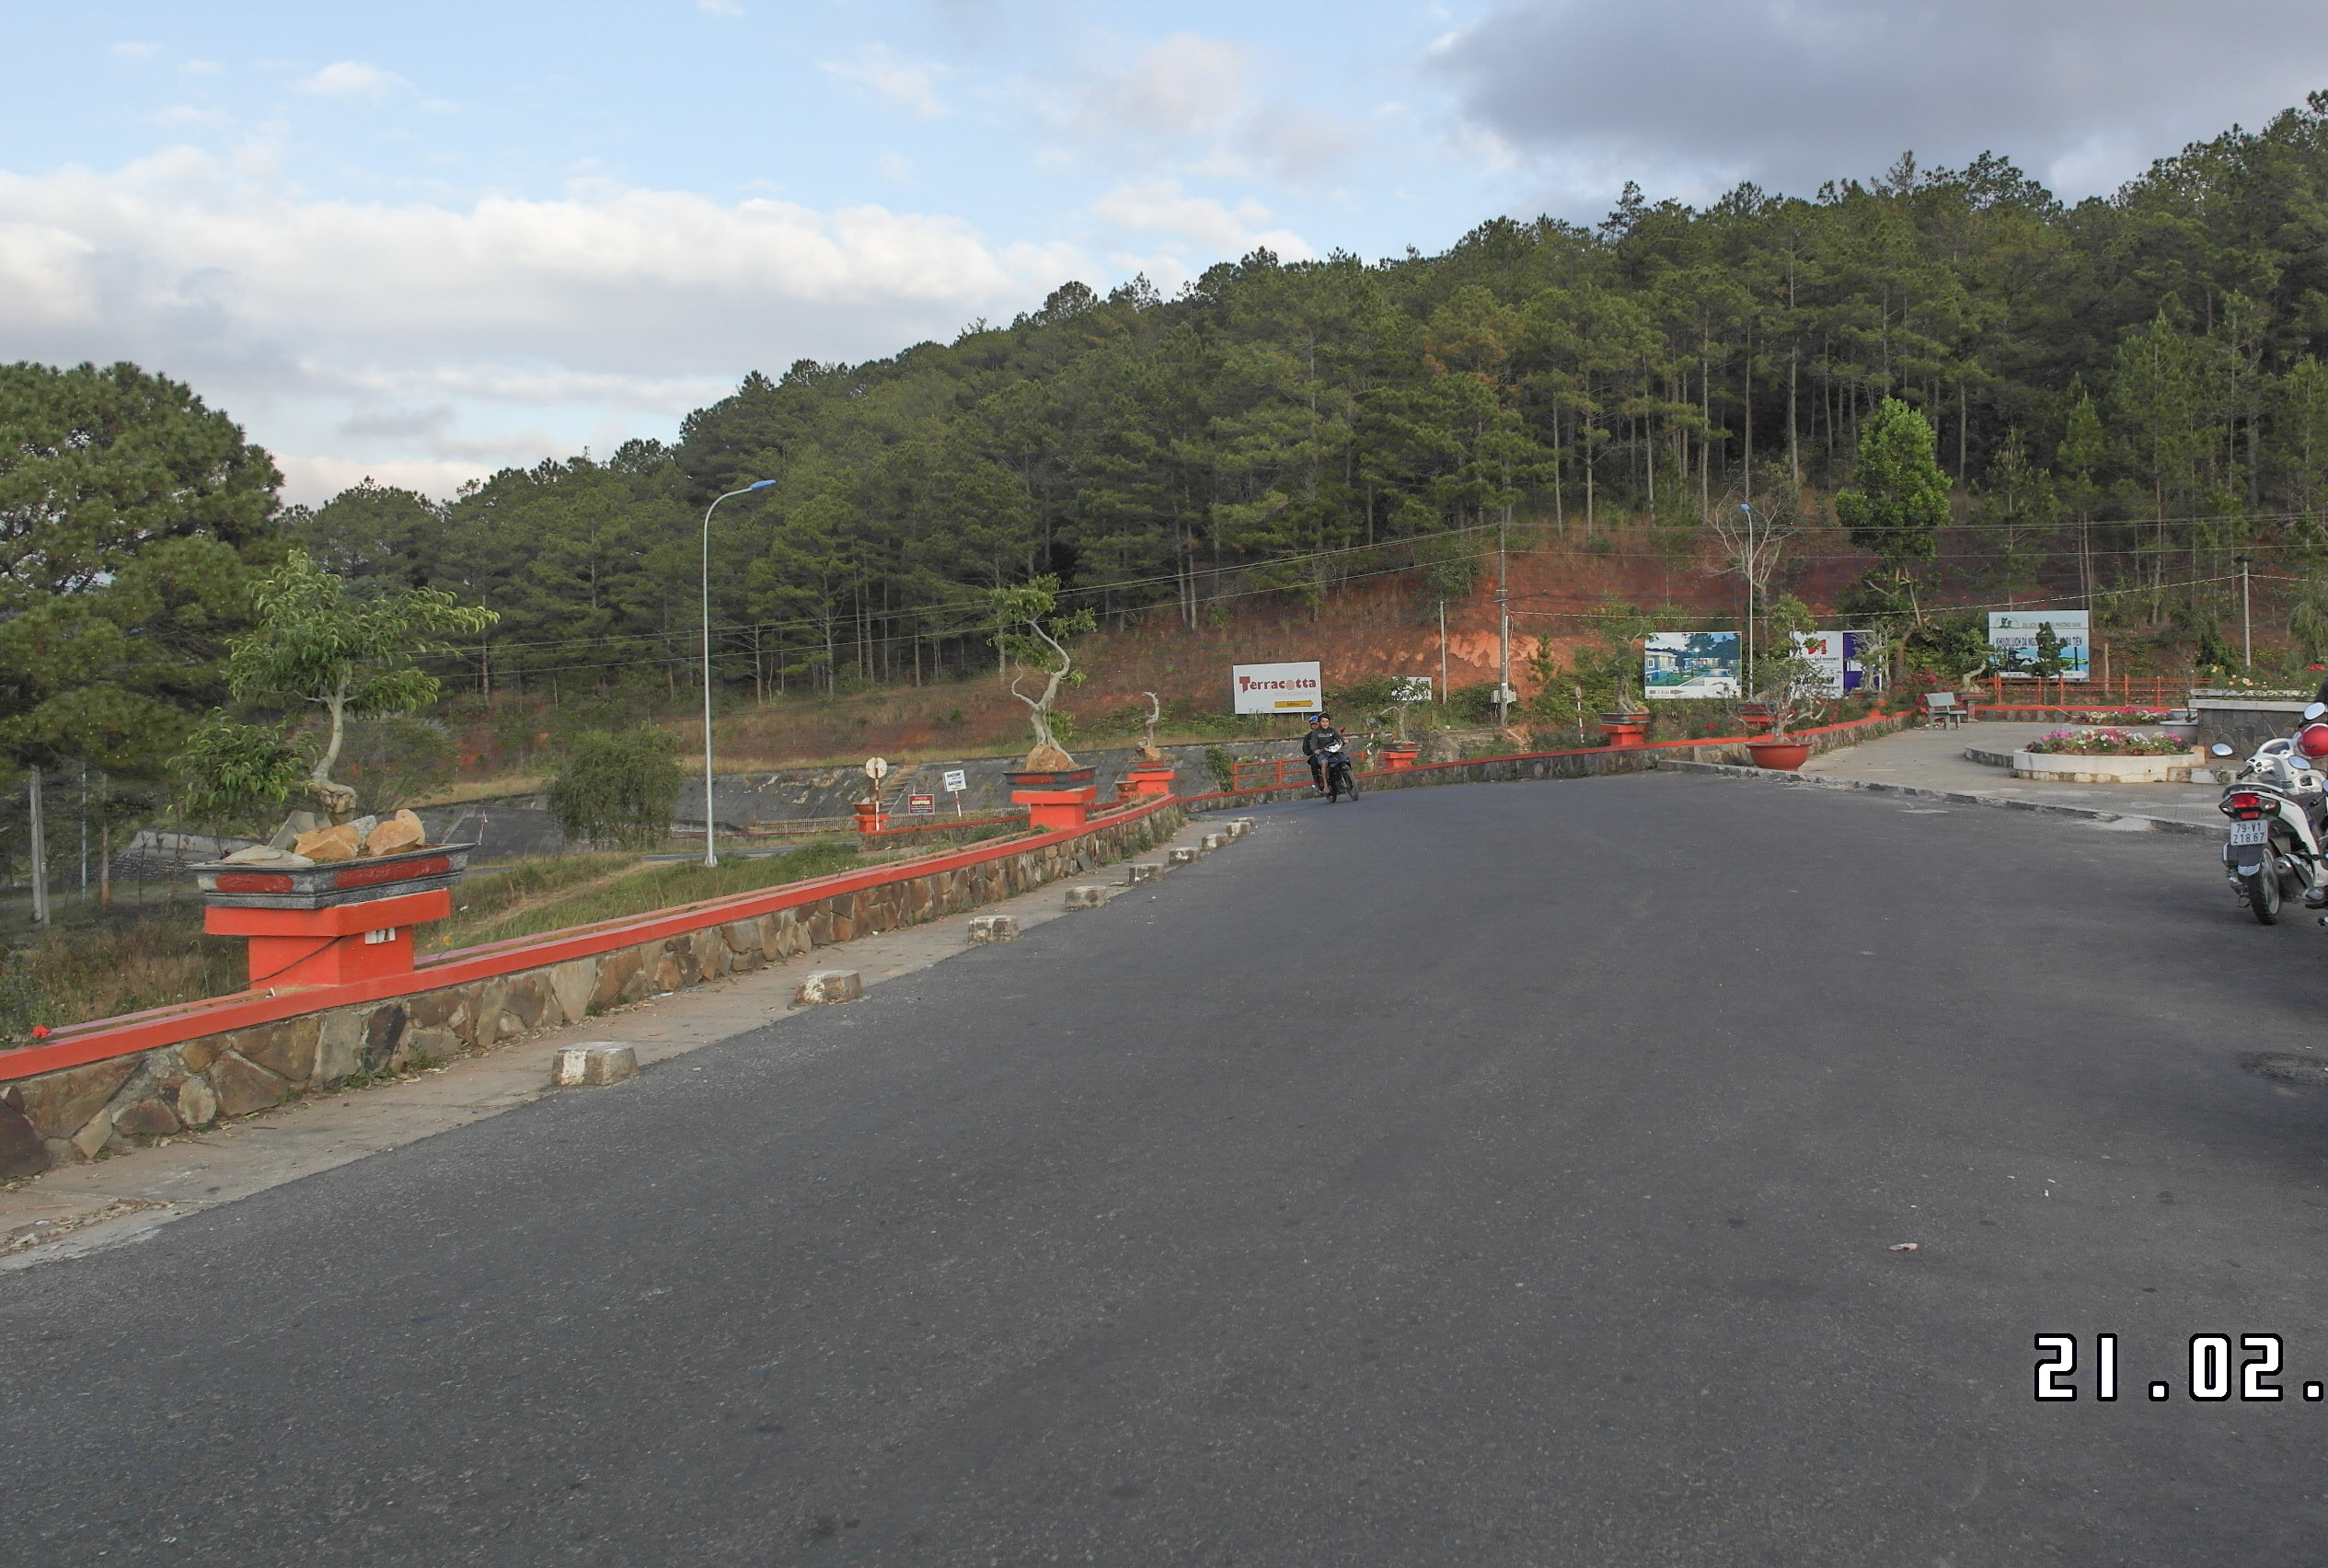
user: text: Con đường trong ảnh có màu gì?
assistant: text: Màu xám đen.

user: text: Tên của một trong những biển hiệu lớn ở phía bên phải đường là gì?
assistant: text: Terracotta.

user: text: Các bệ đá và cây cảnh được trang trí dọc con đường này thường xuất hiện ở những địa điểm có mục đích gì ở Việt Nam?
assistant: text: Chúng thường được tìm thấy ở lối vào hoặc trong khuôn viên các khu du lịch, nghỉ dưỡng hoặc công viên để tạo cảnh quan đẹp mắt và chào đón khách, như tại Terracotta Hotel & Resort Đà Lạt.

user: text: Biển hiệu 'Terracotta' và các biển quảng cáo khu du lịch ở phía bên phải đường cùng với những cây thông trên đồi gợi ý điều gì về địa điểm này?
assistant: text: Địa điểm này là lối vào hoặc một phần của một khu du lịch, nghỉ dưỡng hoặc dự án bất động sản cao cấp, tận dụng cảnh quan thiên nhiên rừng thông và đồi núi đặc trưng của Đà Lạt để phát triển các biệt thự hoặc tiện ích giải trí.